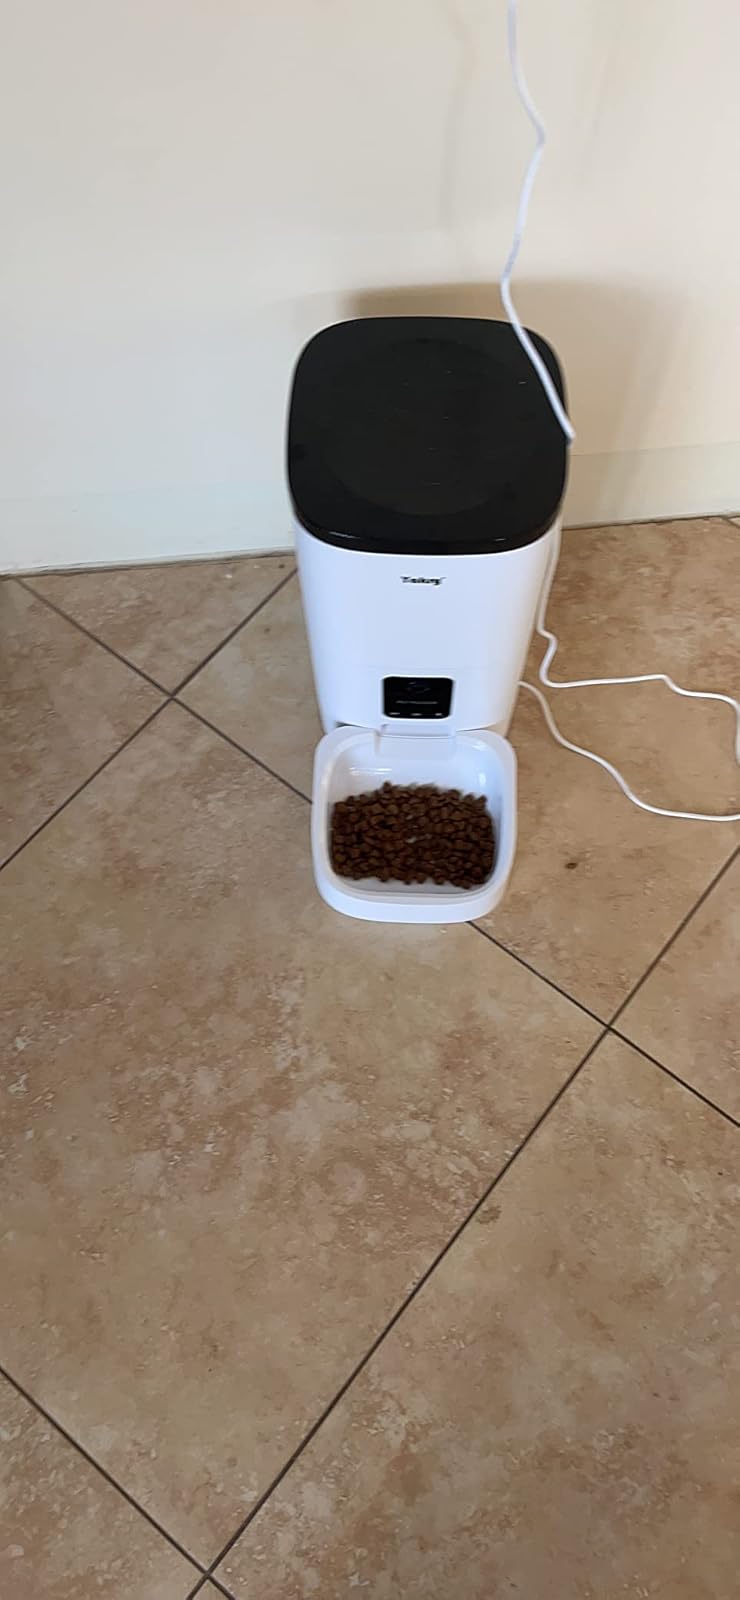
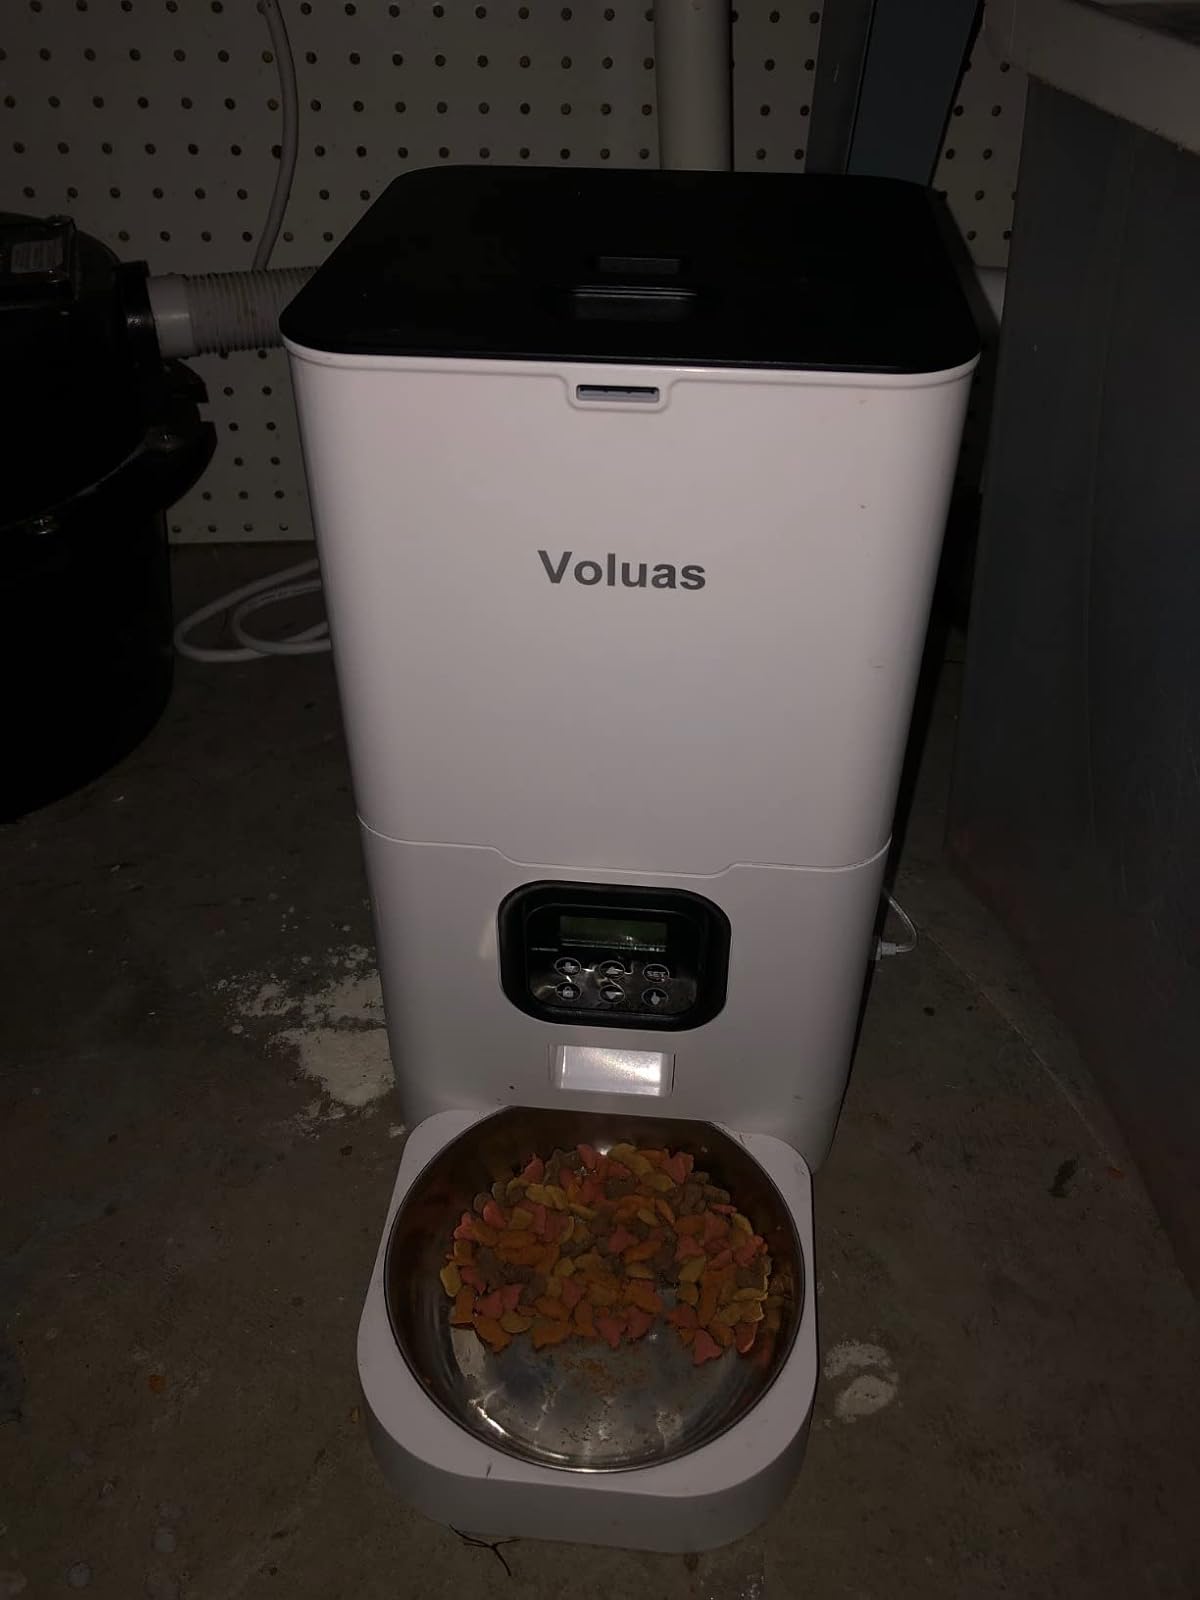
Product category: items_feeder
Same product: no